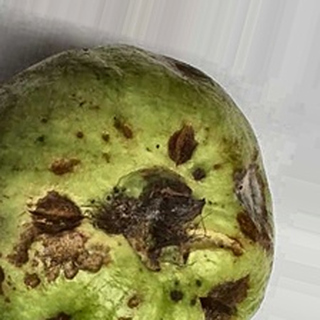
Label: guava_anthracnose